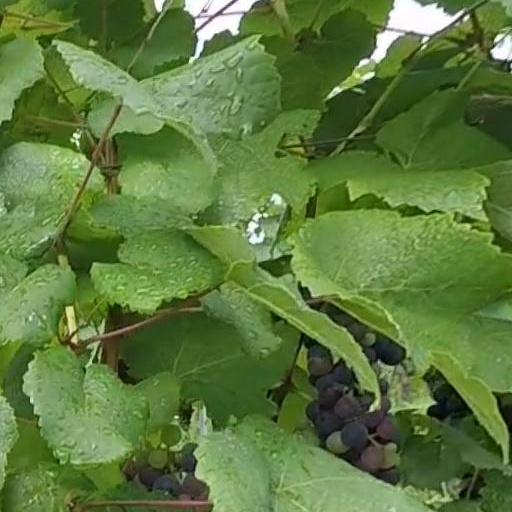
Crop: grape